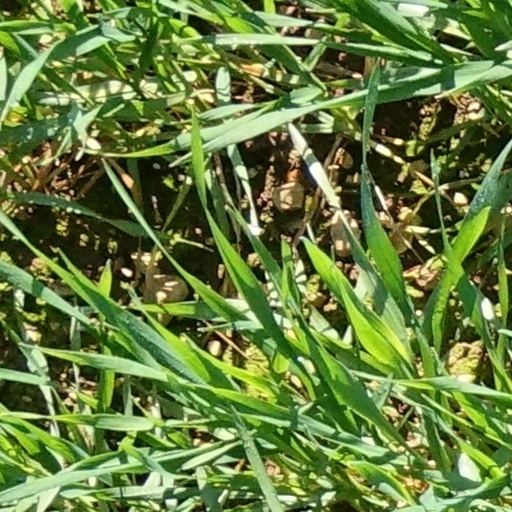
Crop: wheat